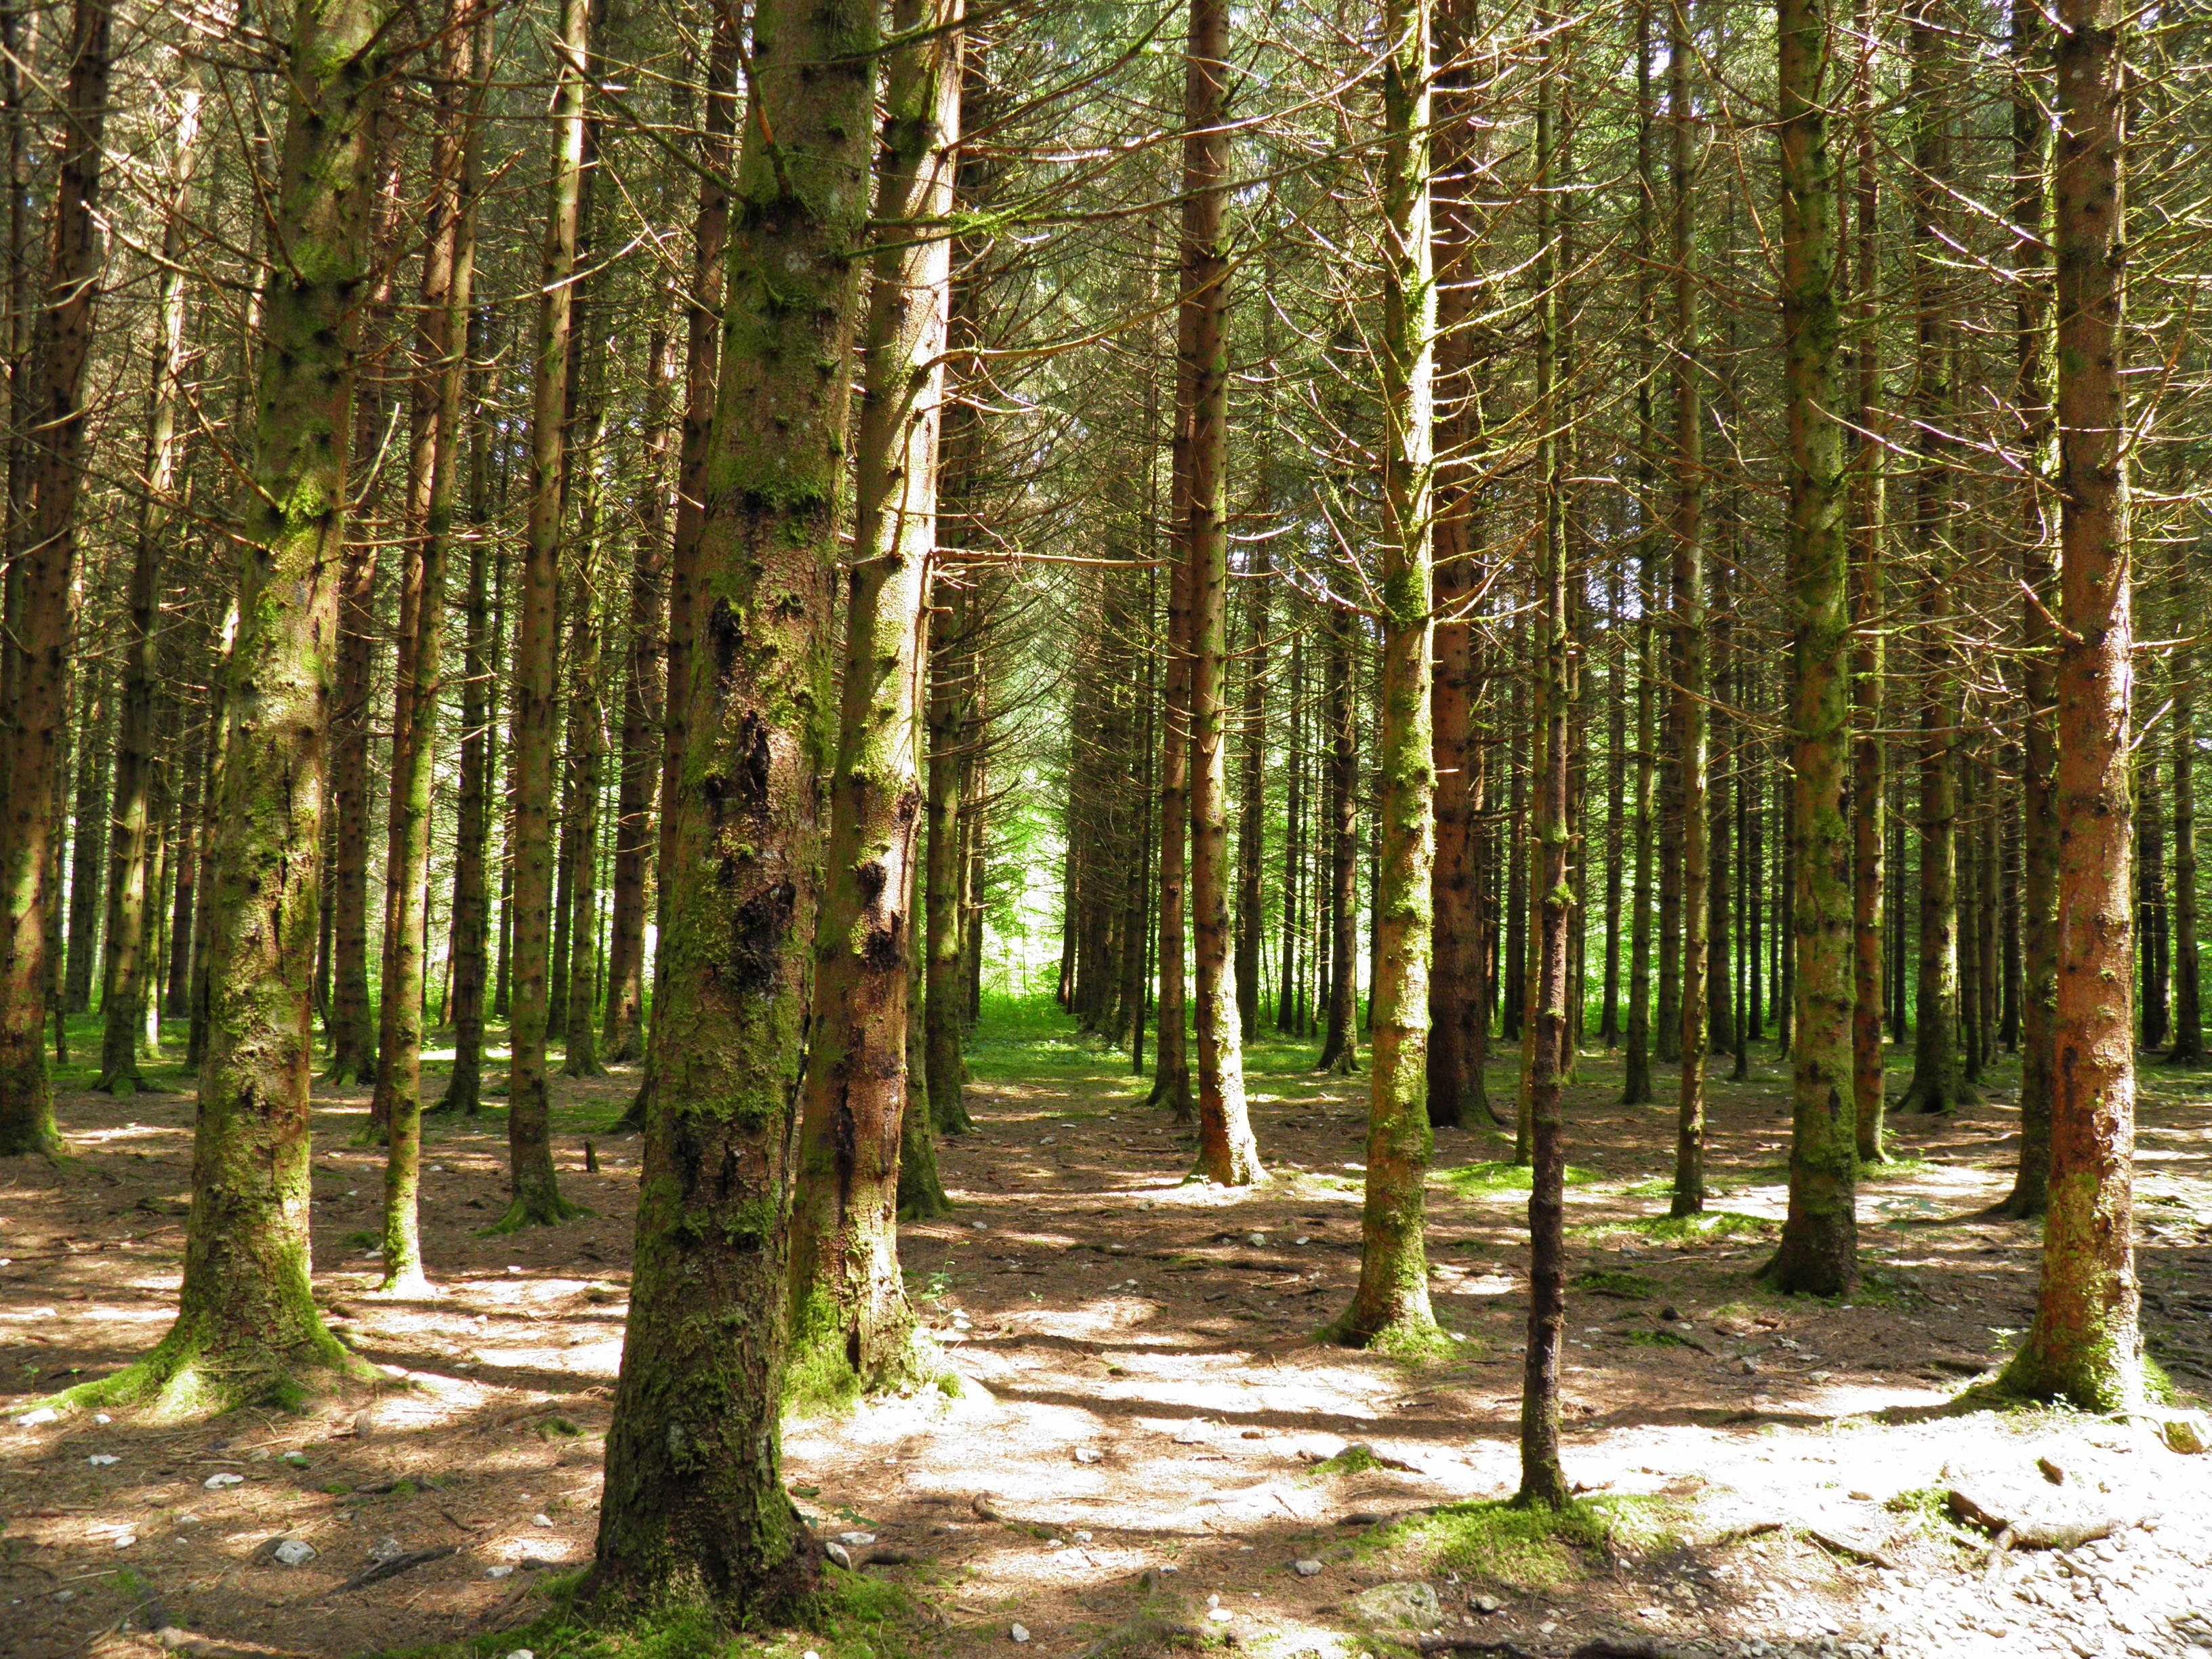
landscape, tree, forest, wilderness, mountain, plant, trail, trunk, summer, france, green, birch, conifer, trees, spruce, deciduous, grove, woodland, habitat, larch, ecosystem, jura, biome, old growth forest, natural environment, woody plant, temperate broadleaf and mixed forest, temperate coniferous forest, land plant